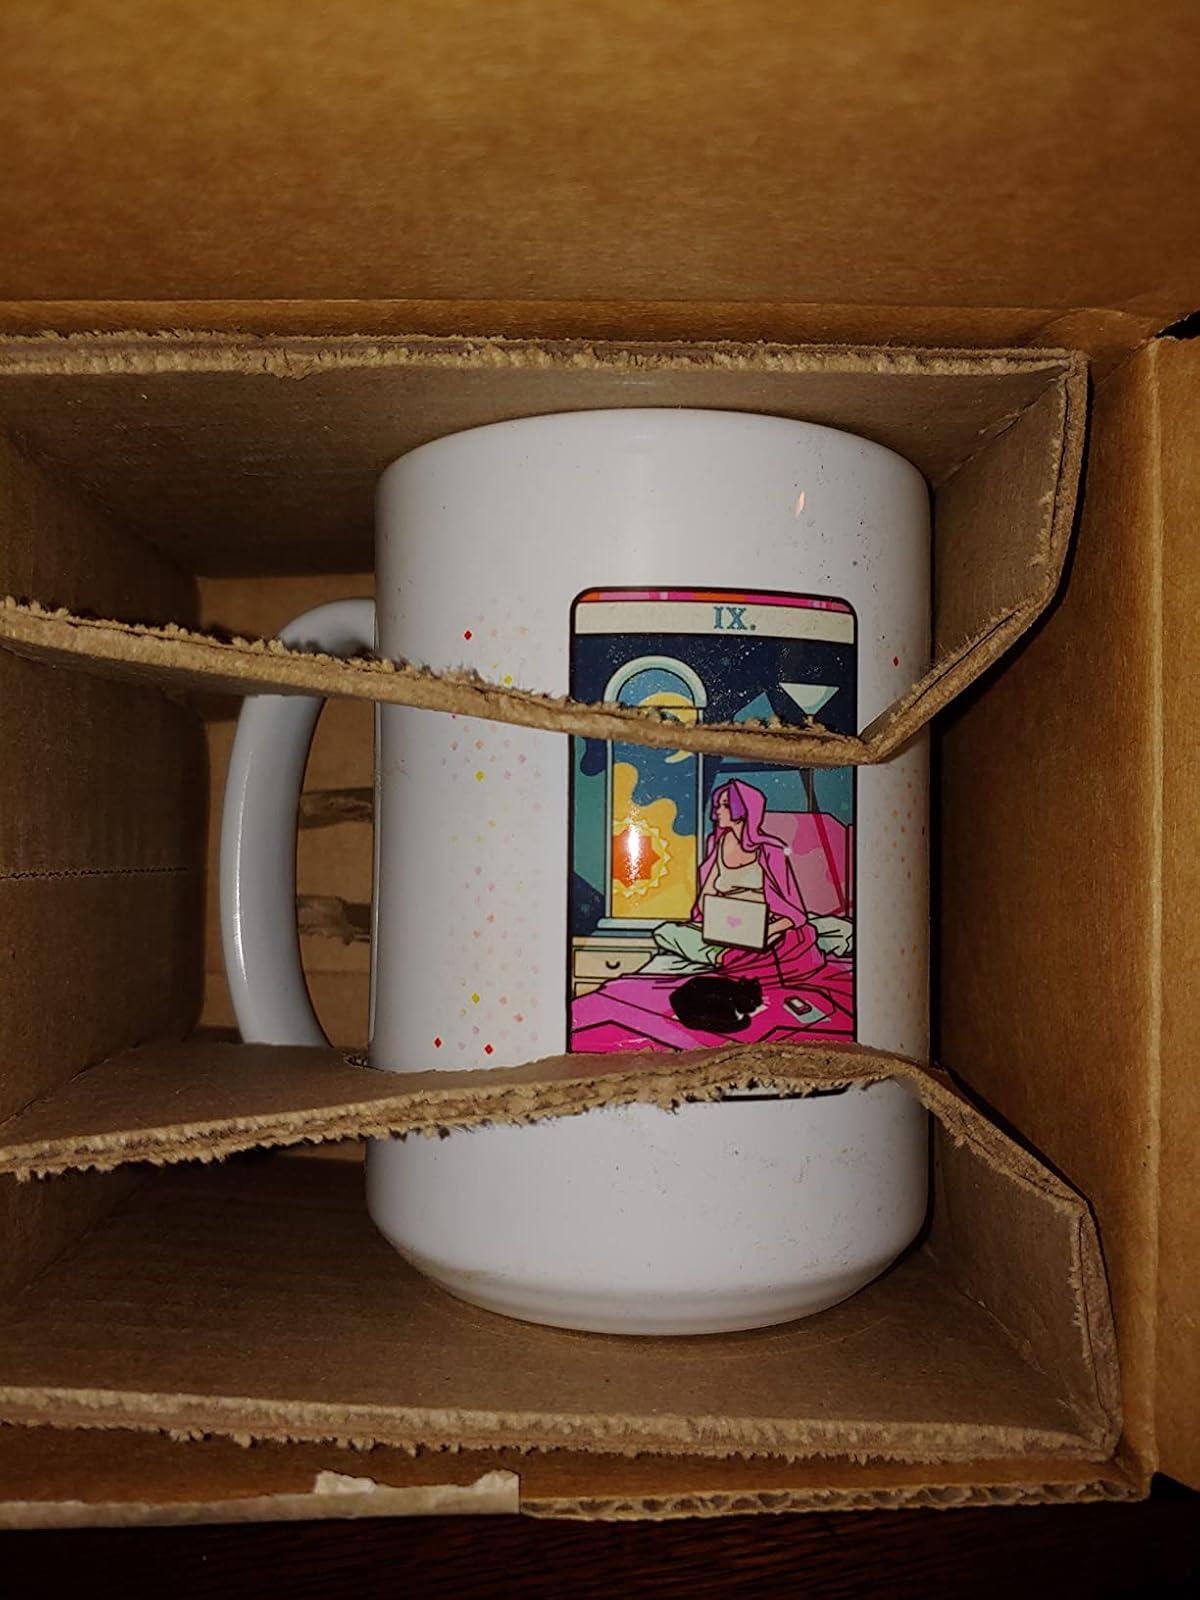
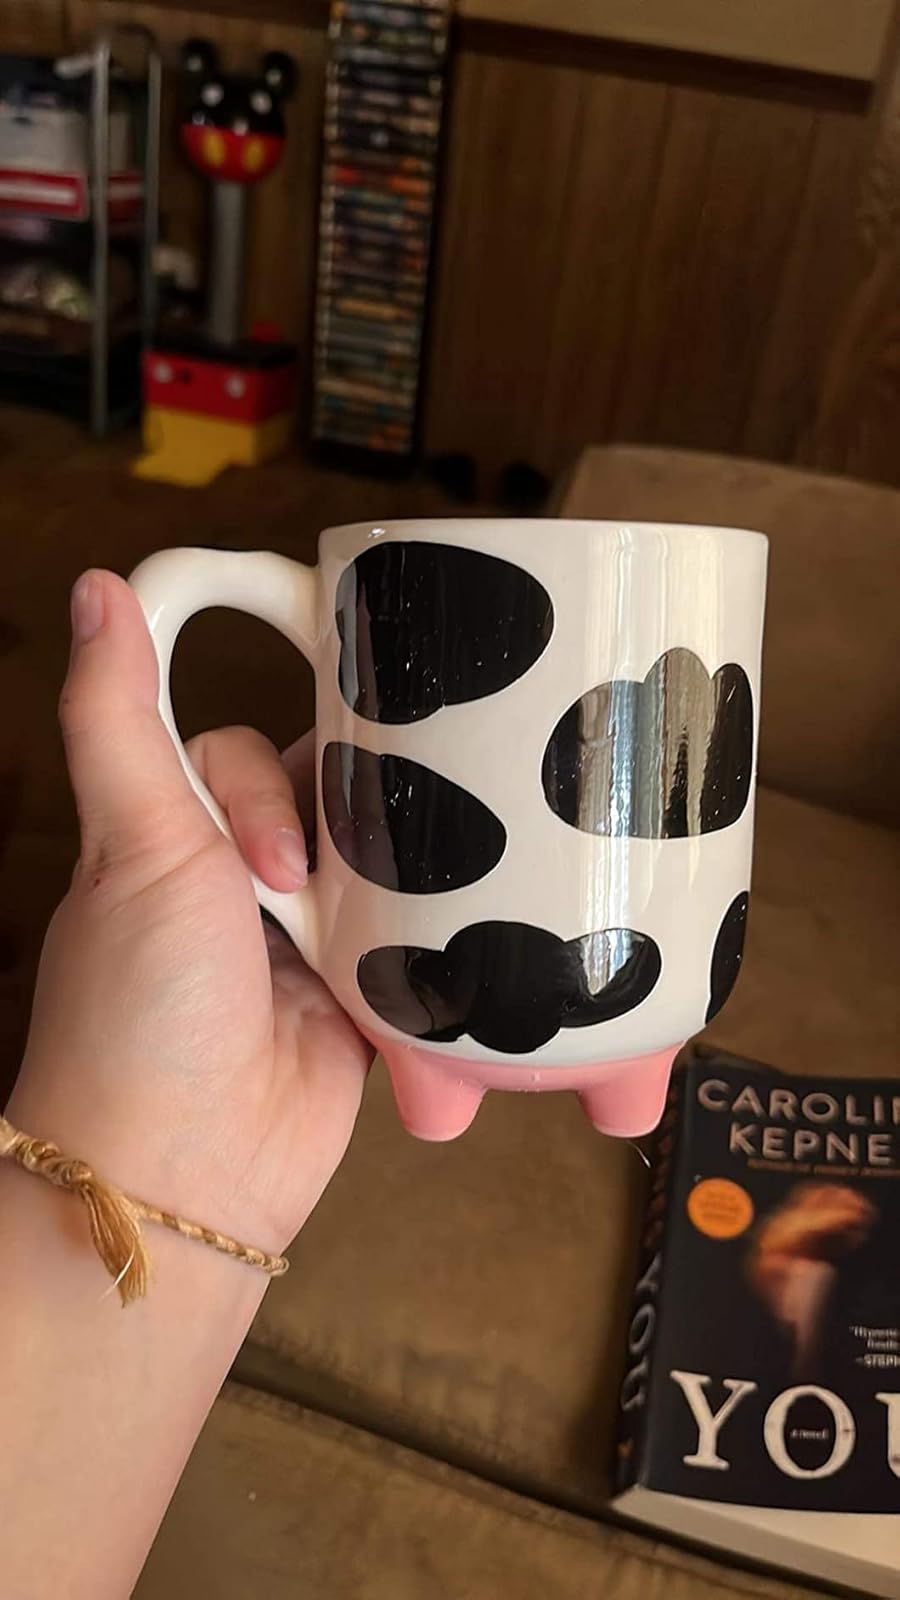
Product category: items_mug
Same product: no